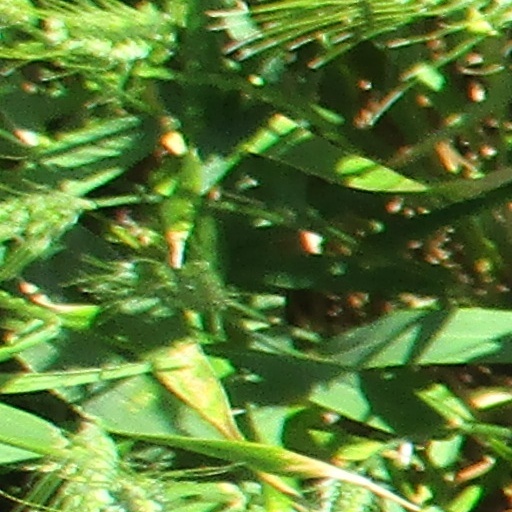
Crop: wheat